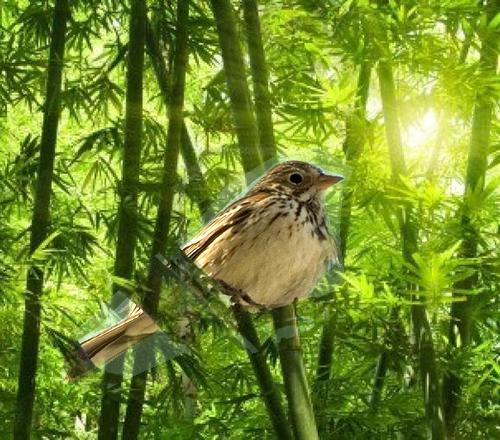
Bird species: Vesper_Sparrow
Bird type: landbird
Background: land